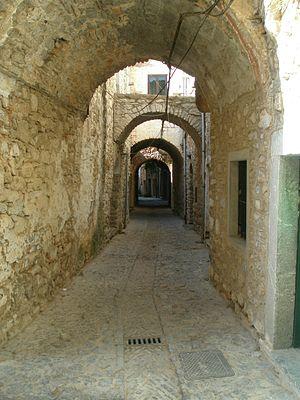
Le massacre de Chios fut perpétré par les Ottomans contre la population grecque de l’île de Chios en avril 1822. Il constitue un des épisodes les plus célèbres de la guerre d'indépendance grecque.